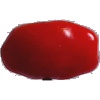
Label: Tomato 2